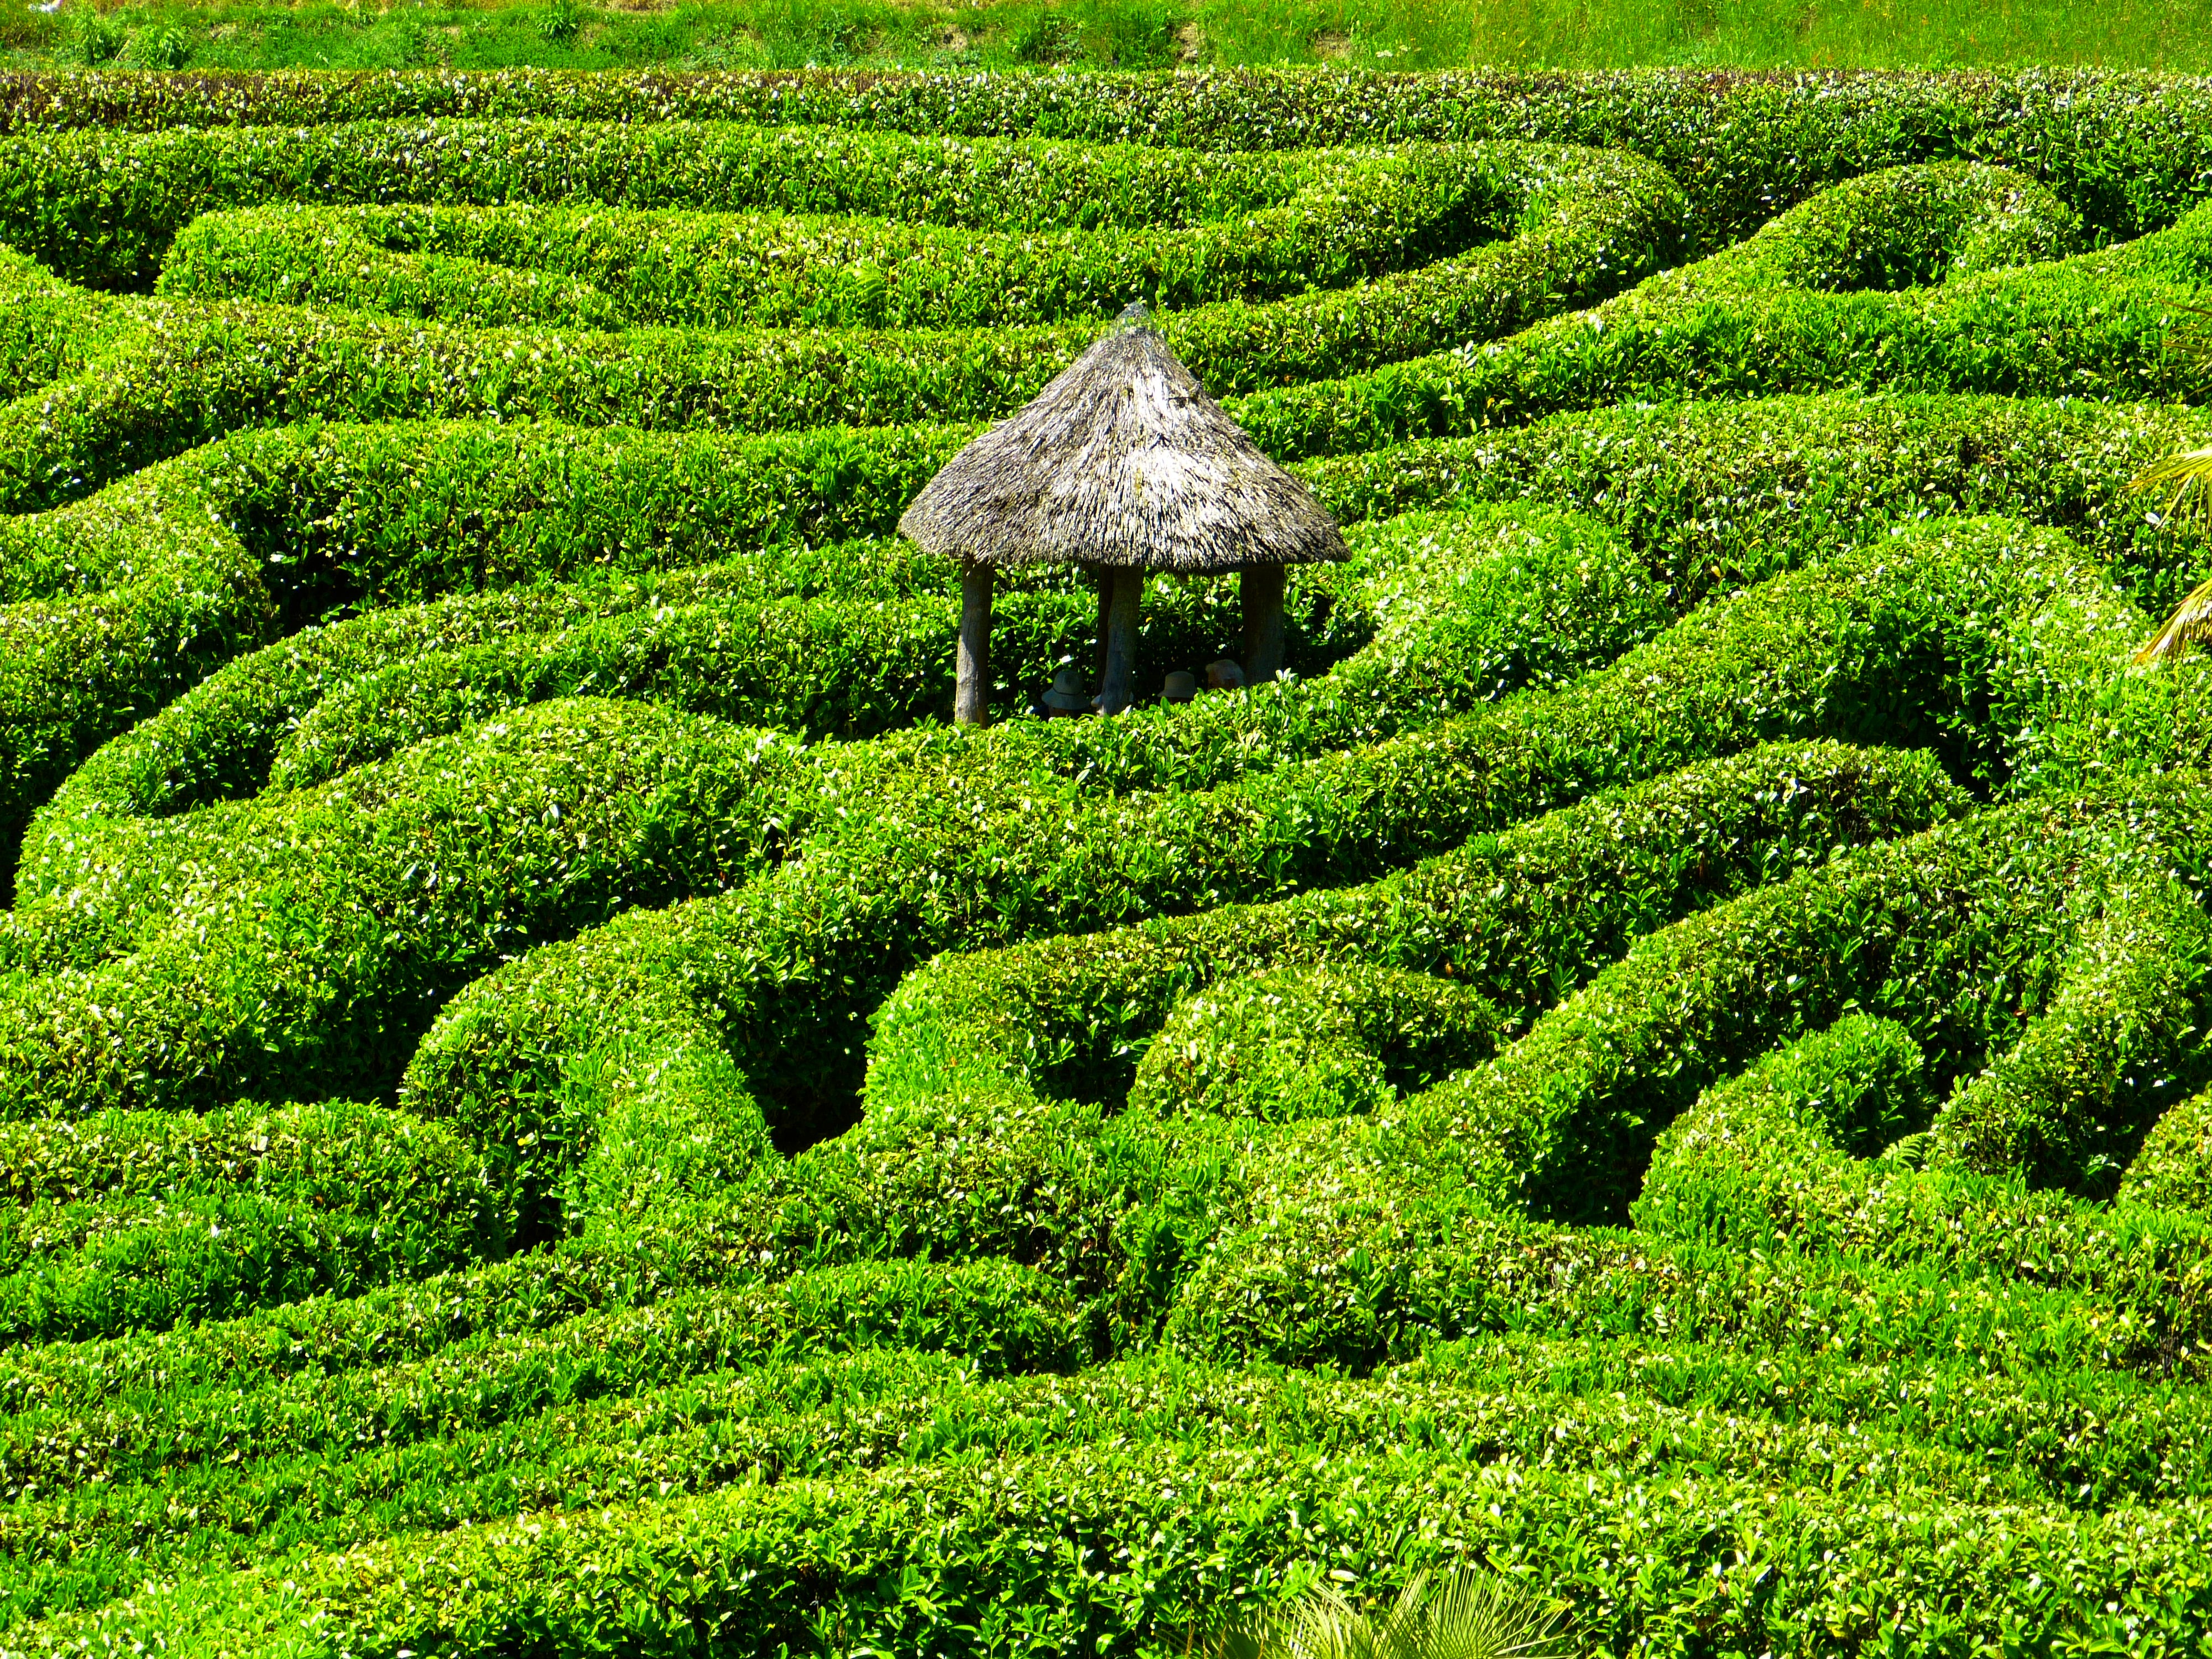
plant, field, lawn, flower, green, soil, agriculture, garden, vegetation, shrub, plantation, maze, labyrinth, cornwall, united kingdom, glendurgan, south gland, tea plant